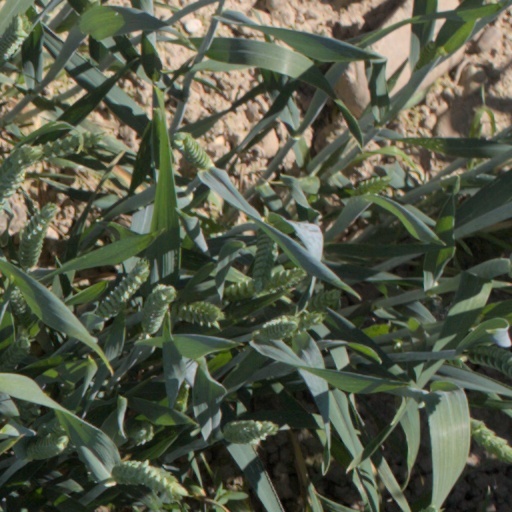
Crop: wheat